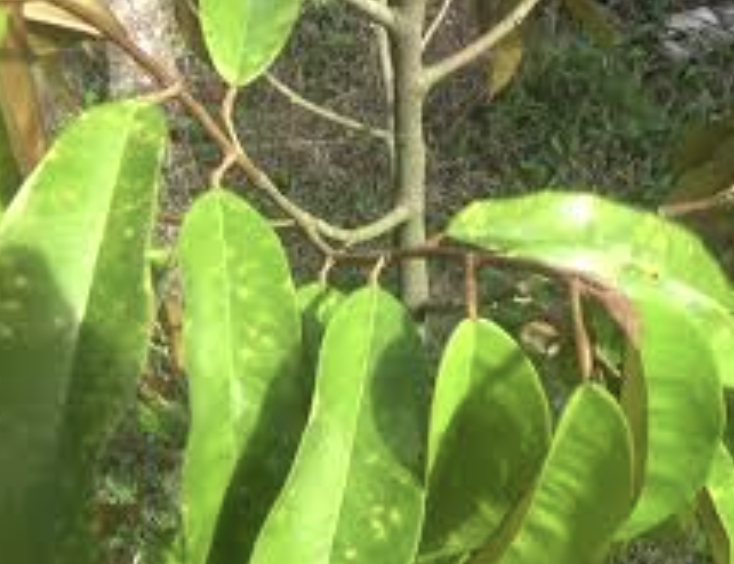
Label: pink_disease